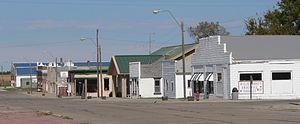
La ville de Butte est le siège du comté de Boyd, dans l’État du Nebraska, aux États-Unis. Lors du recensement de 2010, elle comptait 326 habitants.